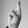
ASL letter: R